History of Chinese Australians

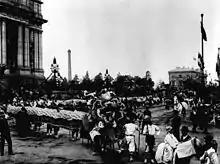
Chinese Australians took part in parades to celebrate Federation in Melbourne 1901

After the Victorian and NSW gold rushes of the 1850s and 1860s, the numbers of Chinese in those colonies declined significantly. In 1873 in the far north of Queensland at the Palmer River, after the discovery of gold there was another rush and by 1877 there were 20,000 Chinese there. The conditions and problems there were both similar to those in Victoria but also conditions were more extreme. After the ending of this Queensland rush, people either returned to China or dispersed. Many Chinese stayed in Queensland and worked hard to establish much of the northern banana trade.